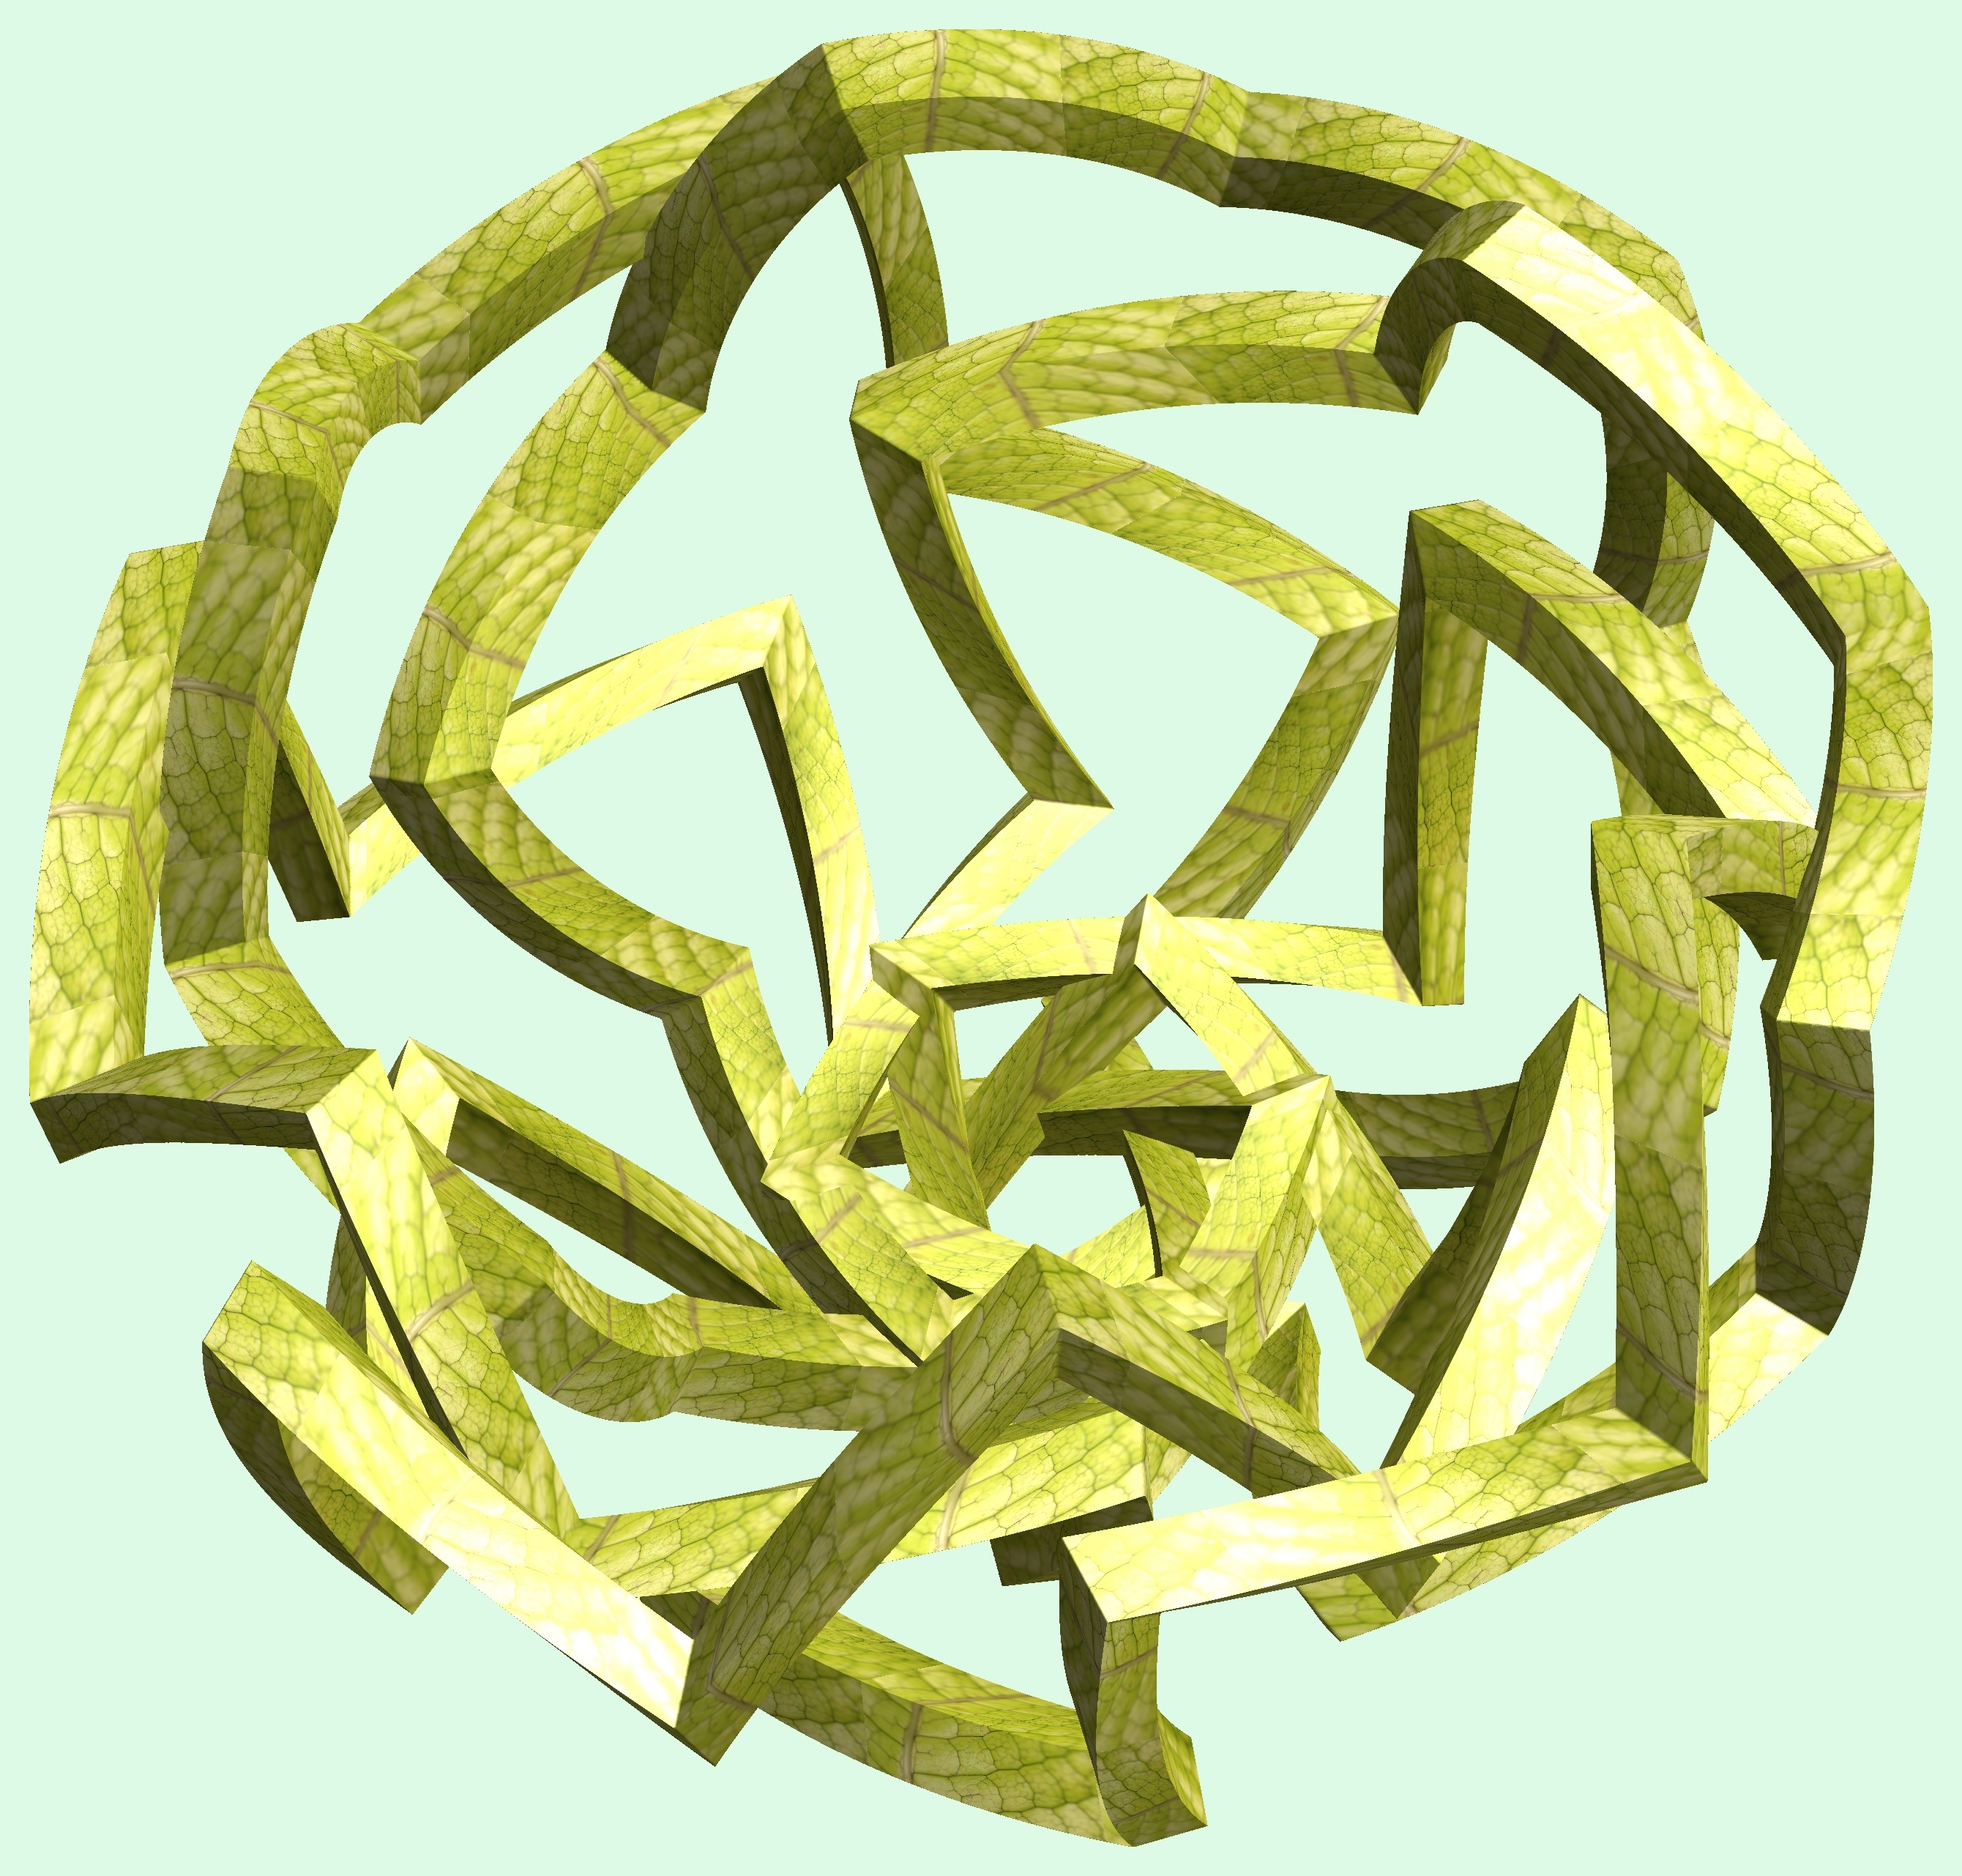
structure, texture, leaf, pattern, produce, yellow, font, art, figure, illustration, design, symmetry, 3d, graphic, 5, 4, torus, mathematica, cg, parametricplot3d, code, program, algorithm, abstruct, mapping